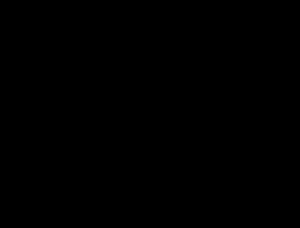
Le tellure est l'élément chimique de numéro atomique 52, de symbole Te. Ce quatrième élément du groupe VI A est considéré comme un métalloïde du groupe des chalcogènes.